Andean world

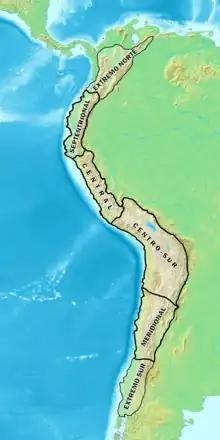
Cultural areas of the Andes.

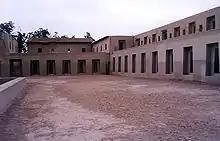
Acllahuasi in Pachacamac. It was built during the Inca Empire to house the acllas and mamacunas.

The Andean world (Spanish: "mundo andino"), Andean cultural area (Spanish: "área cultural andina") or Andean America (Spanish: "andinoamérica") is a cultural area in existence since pre-Columbian times located in the central region of the Andes mountain range, where the most complex societies of South America developed, the Andean civilizations. Its approximate "area of influence" extends from the center-south of Chile and Mendoza in Argentina, to the south, up to the south of Colombia, as well as the societies inheriting them. To the north, it overlaps with what is traditionally known as the Intermediate Area.